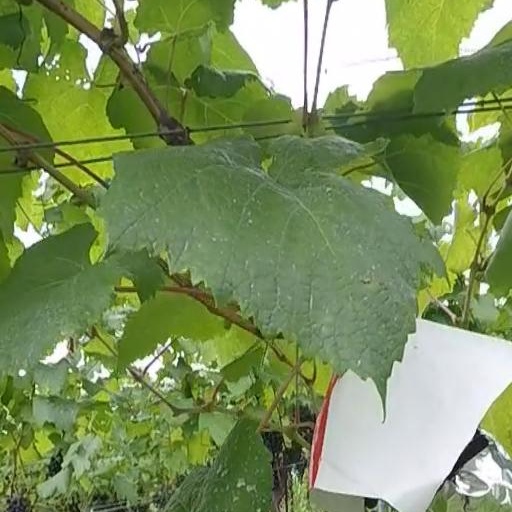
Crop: grape